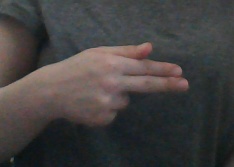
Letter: ghain